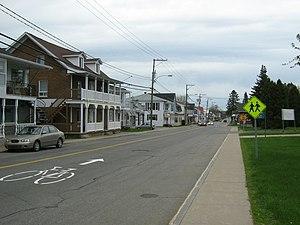
50e avenue à Sainte-Flore (Shawinigan)